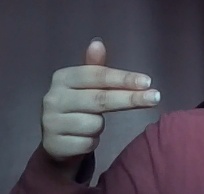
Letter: ghain